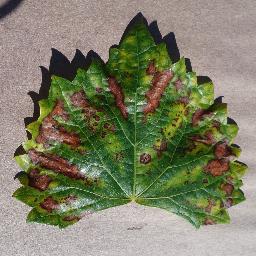
Label: Grape___Esca_(Black_Measles)